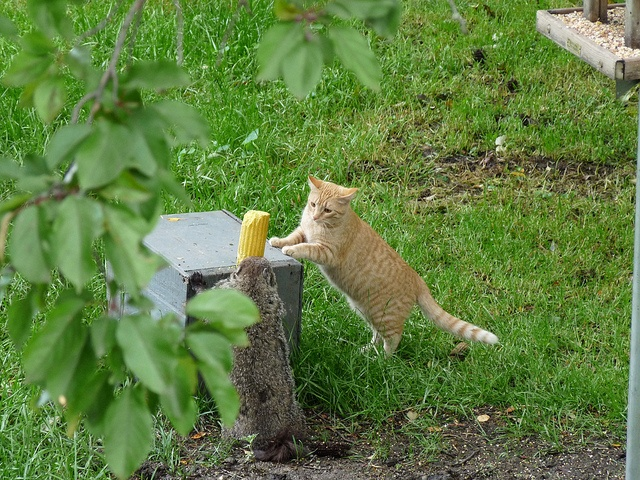
A cat leaning on top an electrical box.
An orange and white cat and beaver looking at an ear of corn.
A tabby cat looking a at a groundhog eating corn.
 a yellow cat going after some corn on the cob
a cat leaning on a box next to a tree